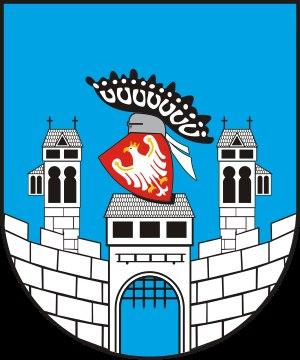
Liste des ducs de Sandomir